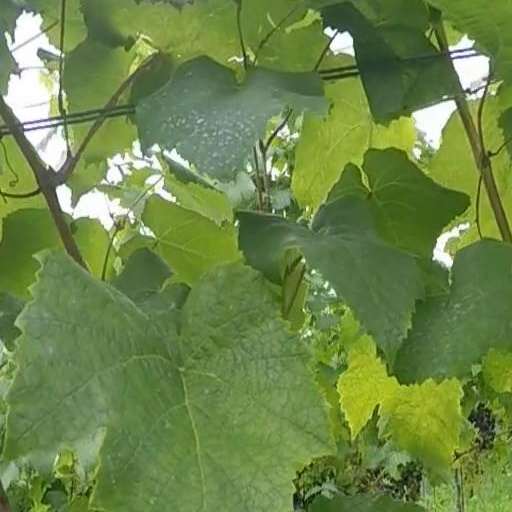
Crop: grape